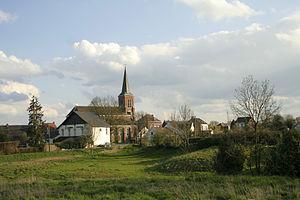
Wisbecq, le quartier de l'église Saint-Fiacre (1877).
Wisbecq est un village de la commune belge de Rebecq situé en Région wallonne dans la province du Brabant wallon.